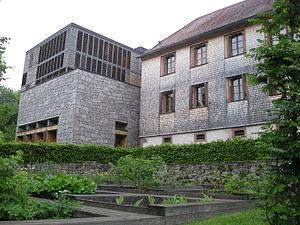
Le musée Jean-Frédéric-Oberlin – communément appelé musée Oberlin – est consacré à la vie et à l’œuvre du pasteur alsacien Jean-Frédéric Oberlin.